Sean Astin

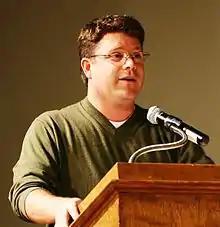
Astin at UIUC in 2009

Since "The Lord of the Rings", Astin has continued to work in film and television. His film roles have included the Adam Sandler comedies "50 First Dates" and "Click". Astin played the role of Malibu High School principal Mike Matthews in the film "Smile".